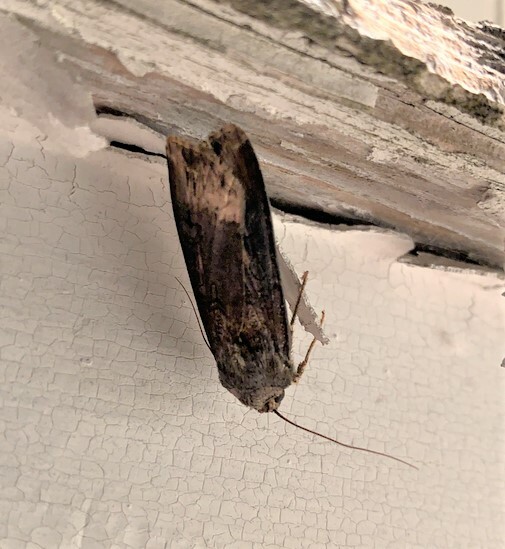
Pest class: cutworms